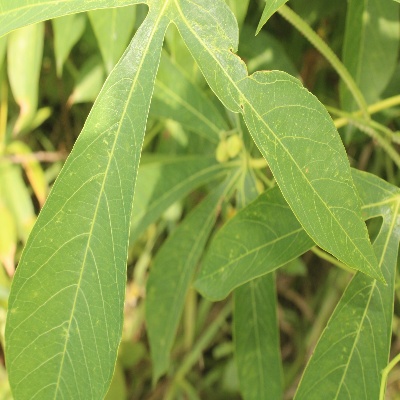
Crop: Cassava
Condition: green mite